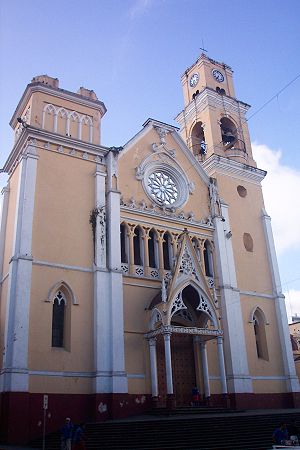
Xalapa
Katedralen i Xalapa
Xalapa er en mexicansk by der har ca. 400.000 indbyggere. Xalapa er placeret ca. 400 km øst for Mexico City og ca. 100 km nordvest for byen Veracruz og ligger i 1427 m højde. Udover at være hovedstad i delstaten Veracruz er Xalapa også hjemby for Universidad Veracruzana og for Museo de Antropologia de Xalapa. Xalapa blev grundlagt helt tilbage i præcolumbiansk tid og navnet Xalapa betyder oprindeligt "kilde i sandet". I 1519 passerede Hernán Cortés byen og få årtier senere fik byen et Franciskaner kloster. Fra omkring 1720 begyndte byen at vokse da den blev gjort til en vigtig handelsby. I 1824 blev Xalapa hovedstad i delstaten Veracruz og i 1944 fik byen sit universitet. I dag er Xalapa kendt som et af de vigtigste steder for Kaffe produktion i Mexico. Xalapas mest berømte bysbarn er den tidligere præsident og general Antonio López de Santa Anna. På det sportslige område er Xalapa hjemby for det professionelle basketballhold Halcones UV Xalapa, som i 2010 vandt sit fjerde mexicanske mesterskab. På det kulinariske felt er Xalapa kendt for retterne Chiles xalapenos rellenos og Chilatole de pollo.